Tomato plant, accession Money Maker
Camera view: tilt-top (135 deg); turntable rotation: 240 degrees
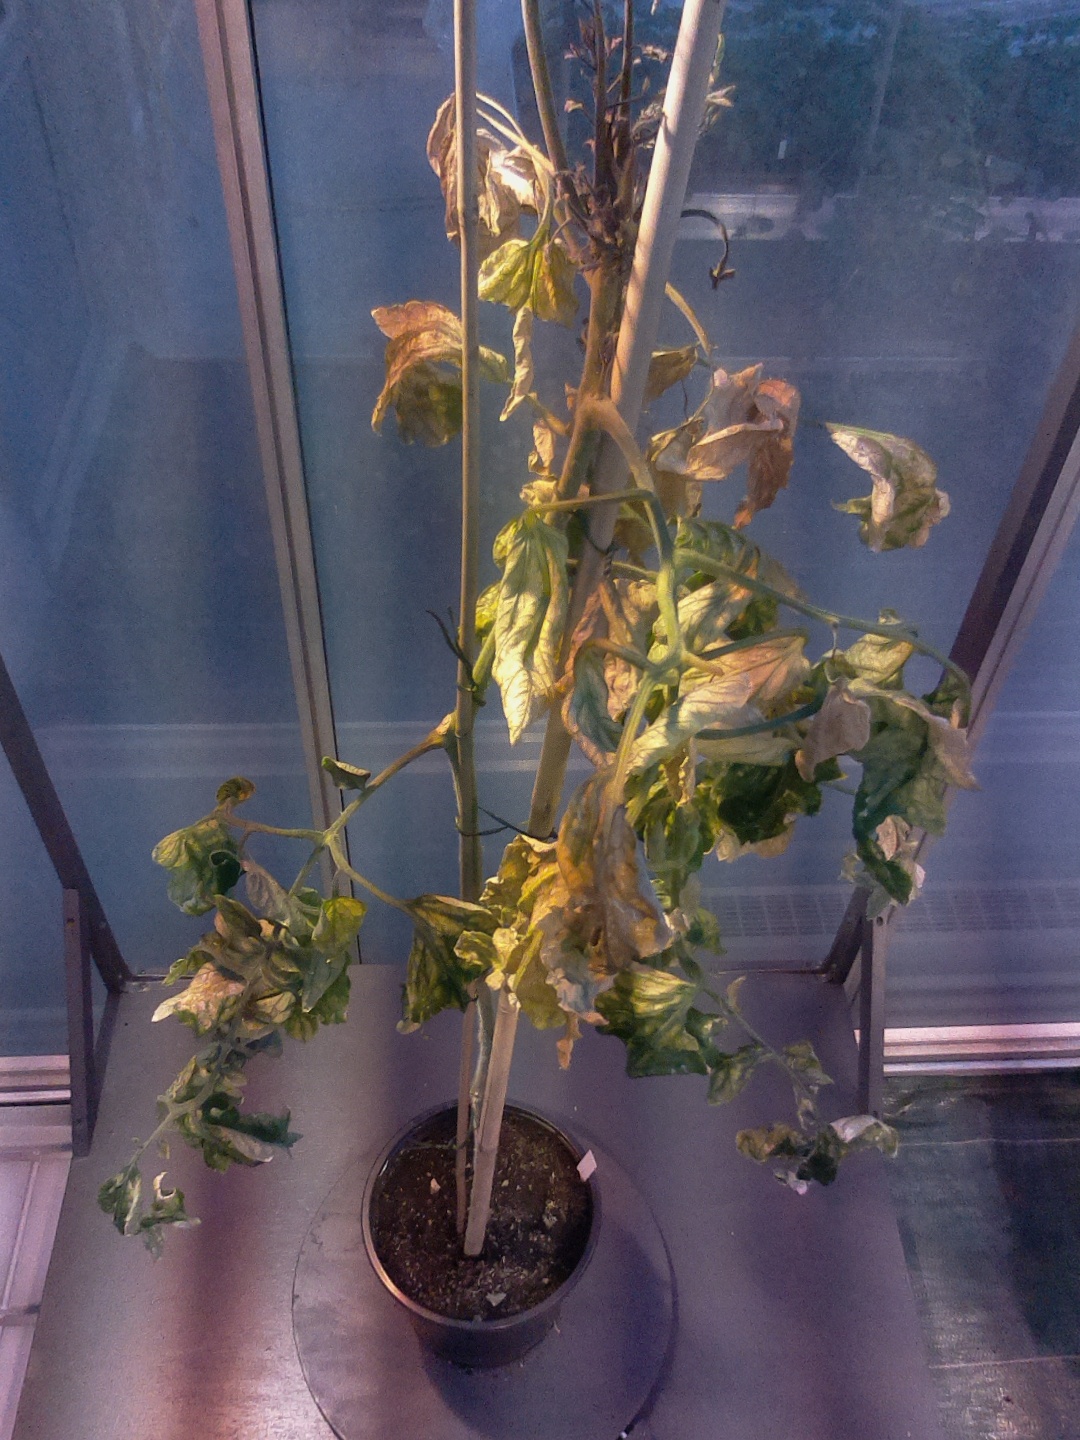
BBCH growth stage 51: First inflorence visible, visible closed flower bud